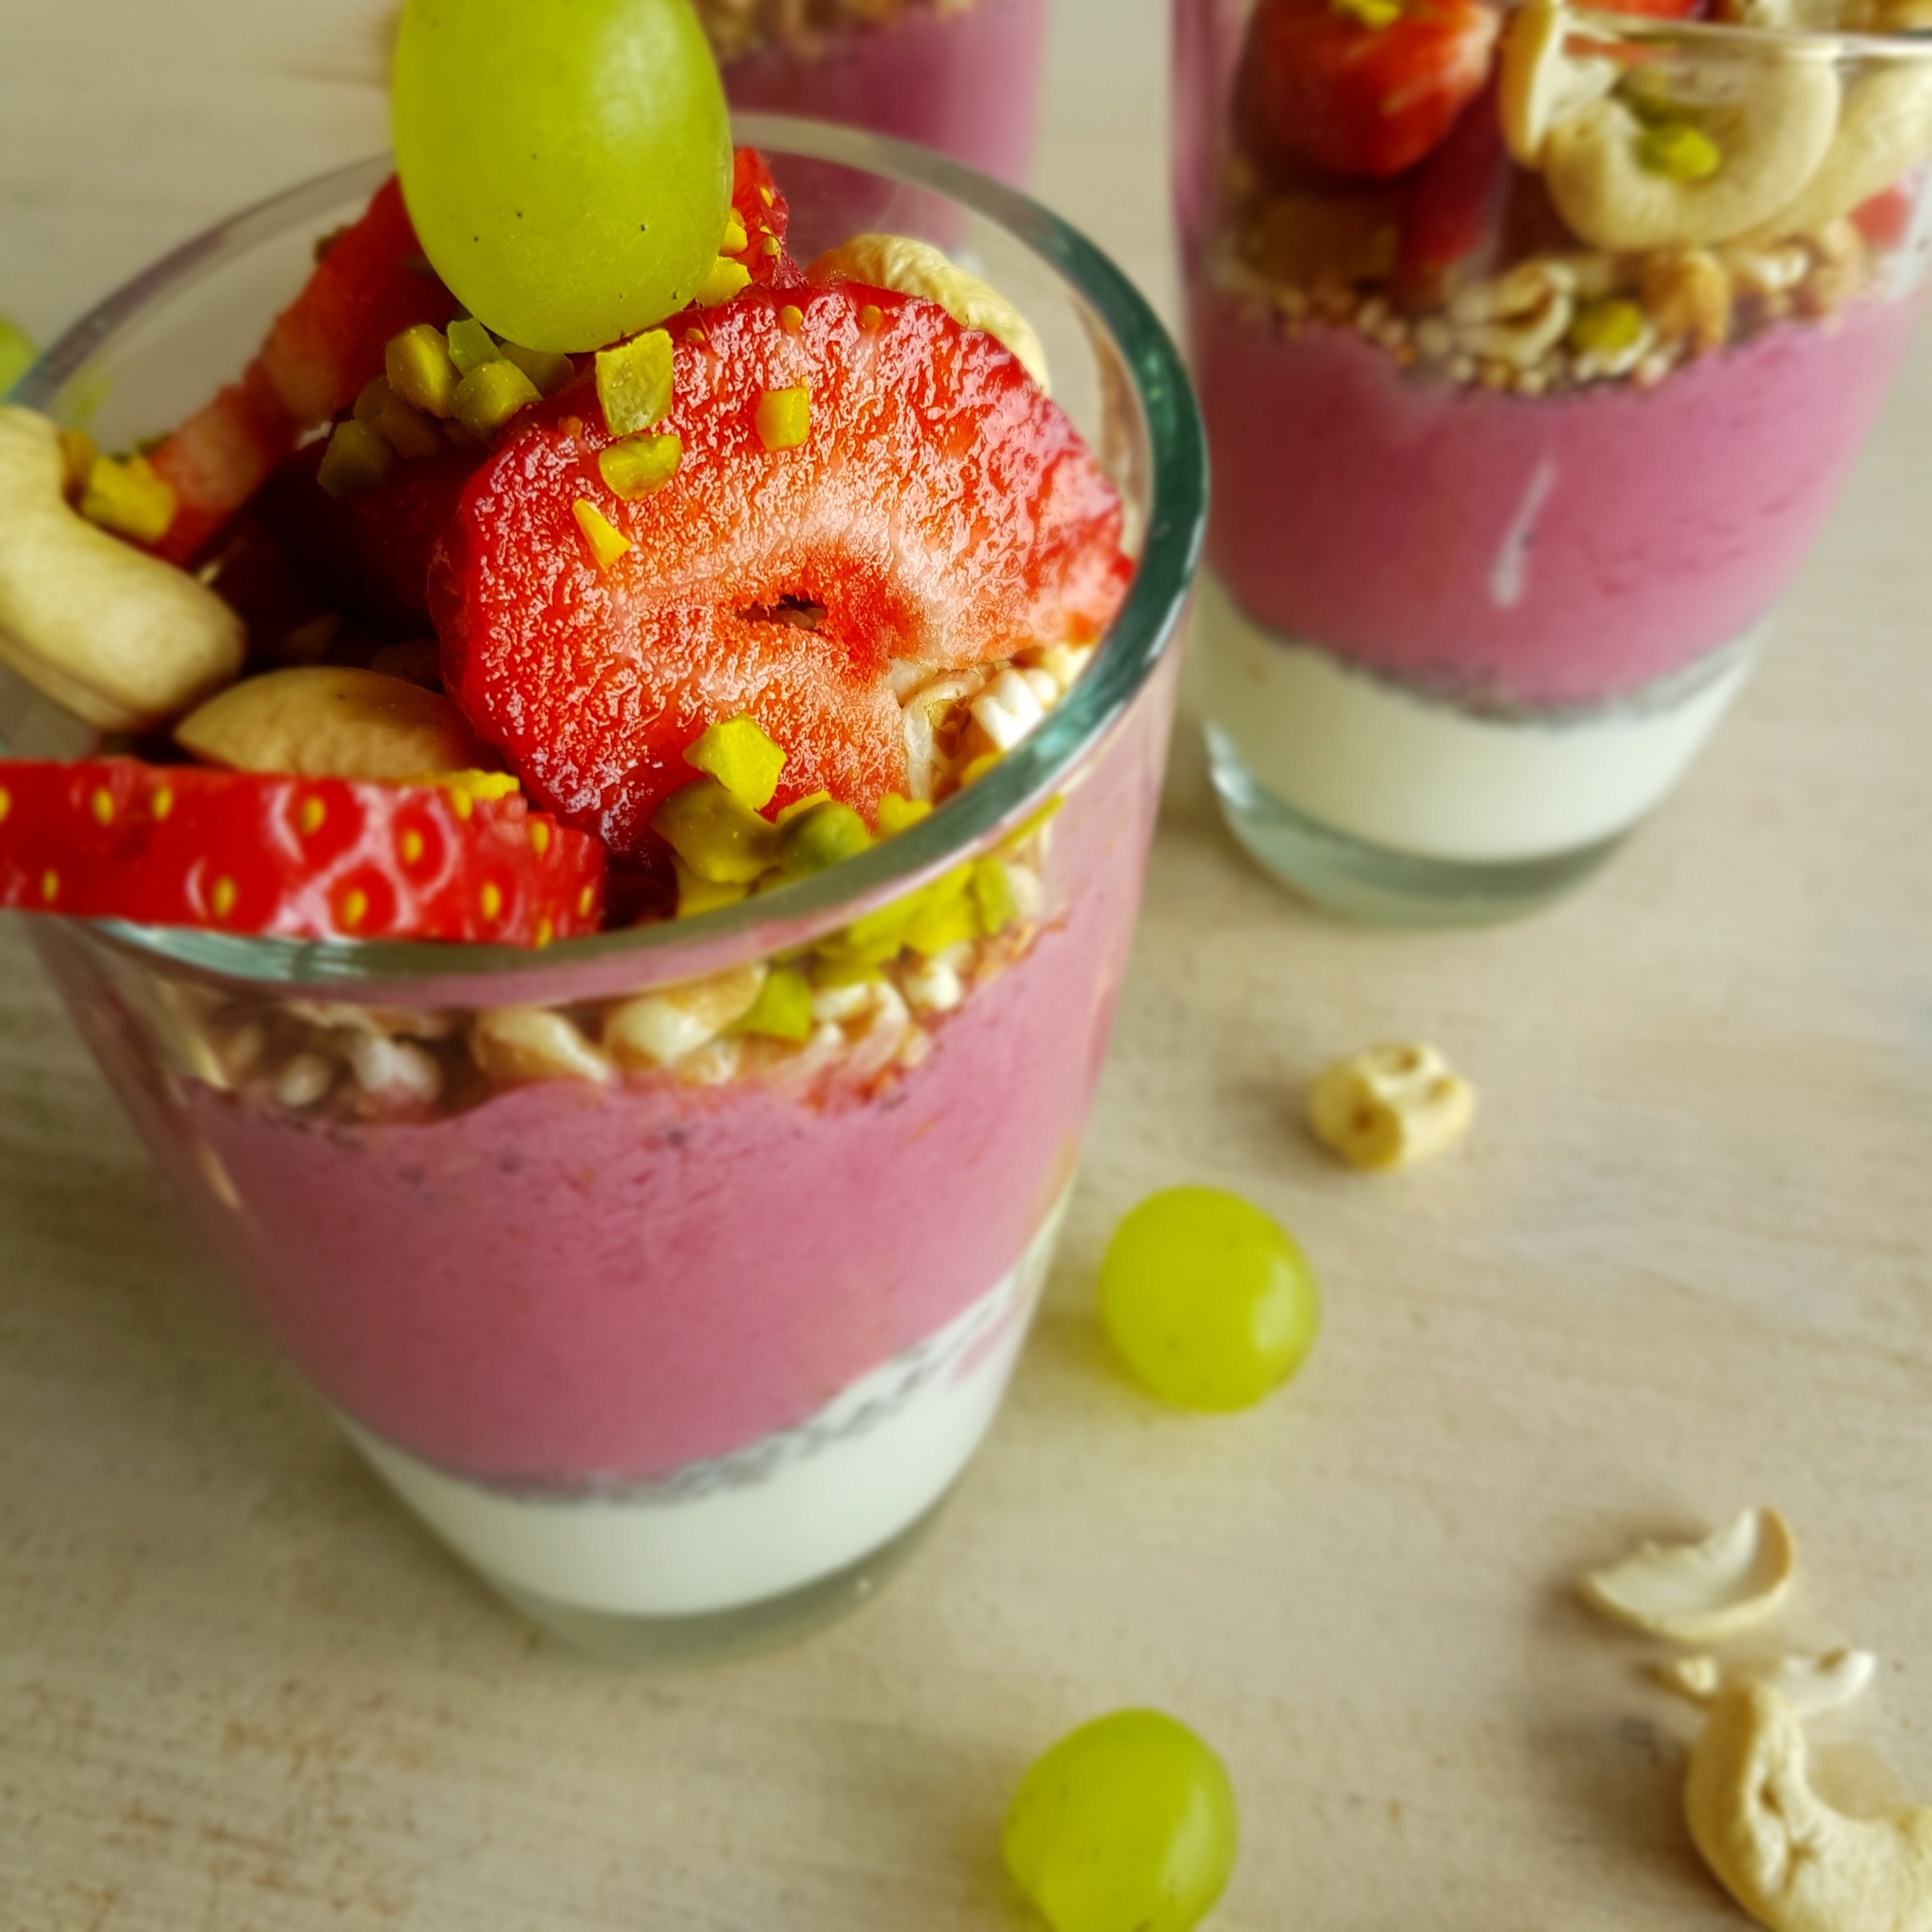
plant, fruit, glass, dish, food, produce, breakfast, healthy, close, ice cream, dessert, cuisine, delicious, dairy product, strawberry, berries, nutrition, tasty, vegan, vegetarian, minerals, food photography, strawberries, enjoy, natural product, appetizing, fruity, frozen yogurt, pestazien